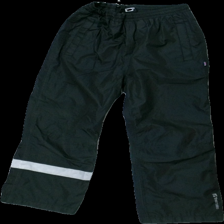
View: front
Type: Rain trousers
Category: Children
Brand: Not in the list
Brand text on label: trekmates
Colors: Black, Grey
Material: 100% polyester
Pattern: Logo print
Cut: Regular
Size: 122
Season: Autumn
Damage location: middle center
Damage 2 location: top center
Damage 3 location: bottom left
Price range: 50-100
Recommended usage: Reuse
Description: svarta regnbyxor med logga på